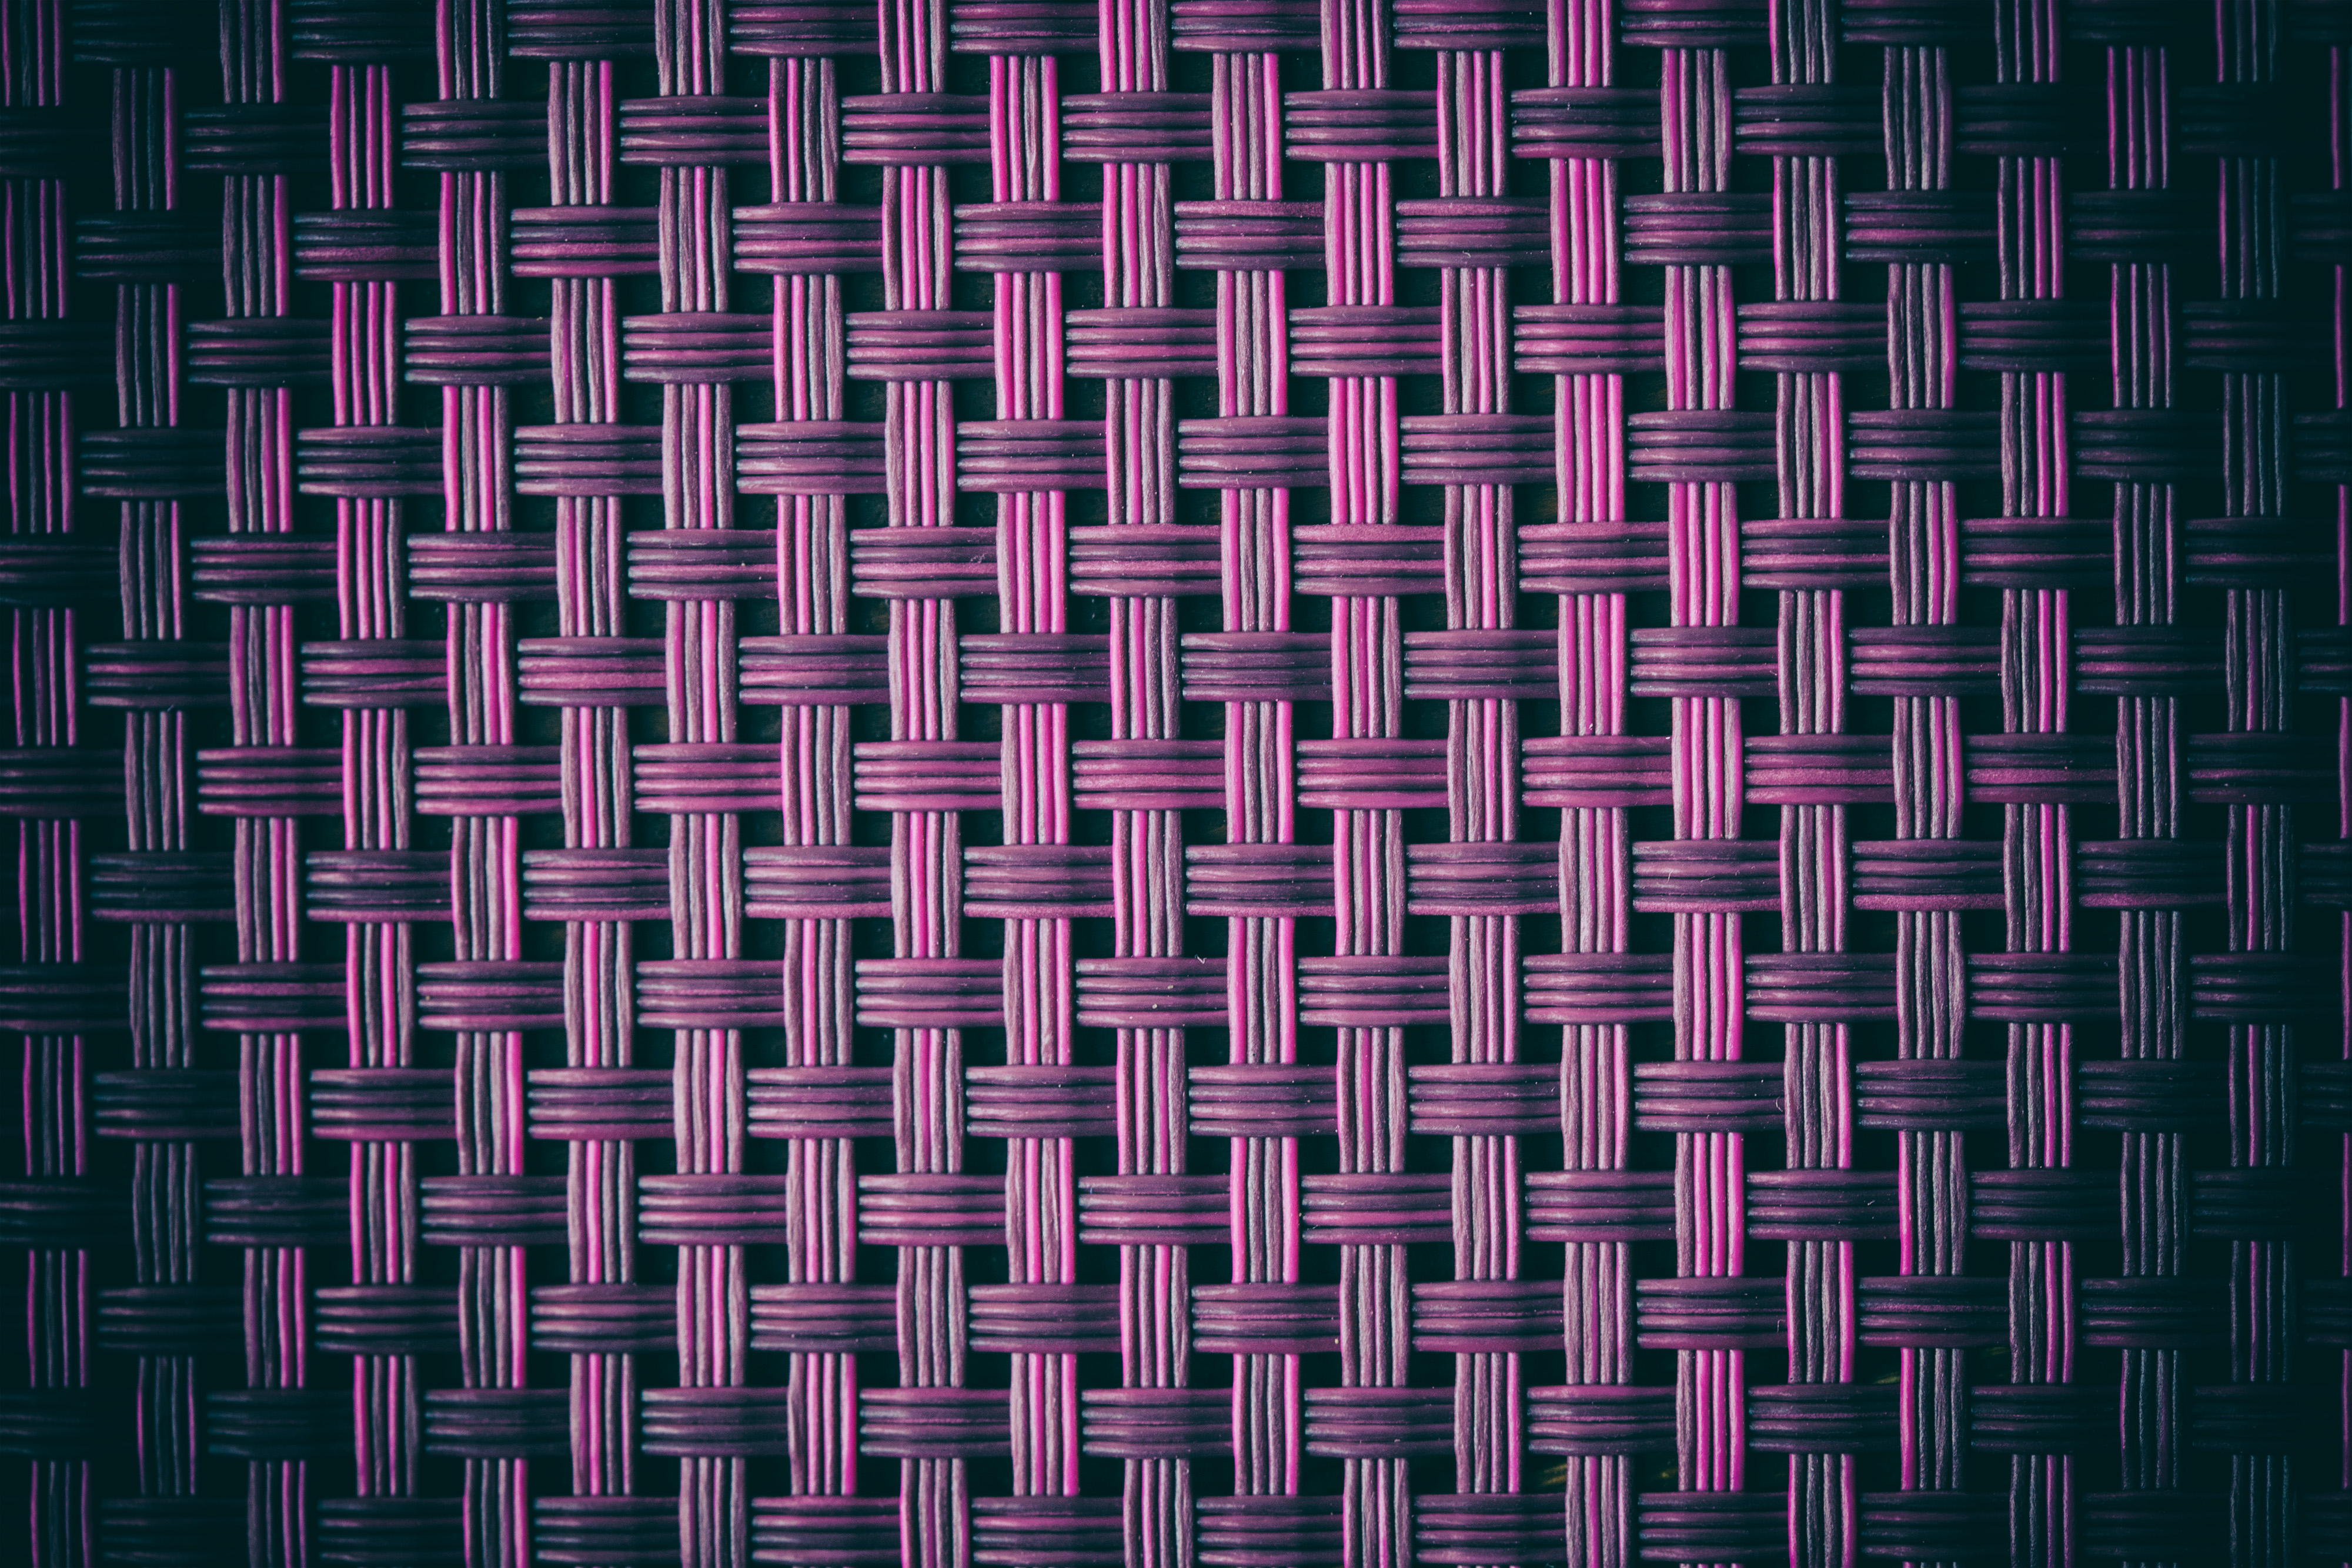
pattern, purple, pink, design, symmetry, magenta, textile, visual arts, woven fabric, art